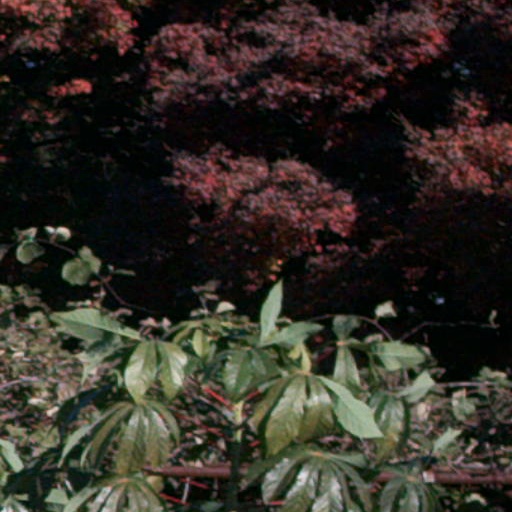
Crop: cassava